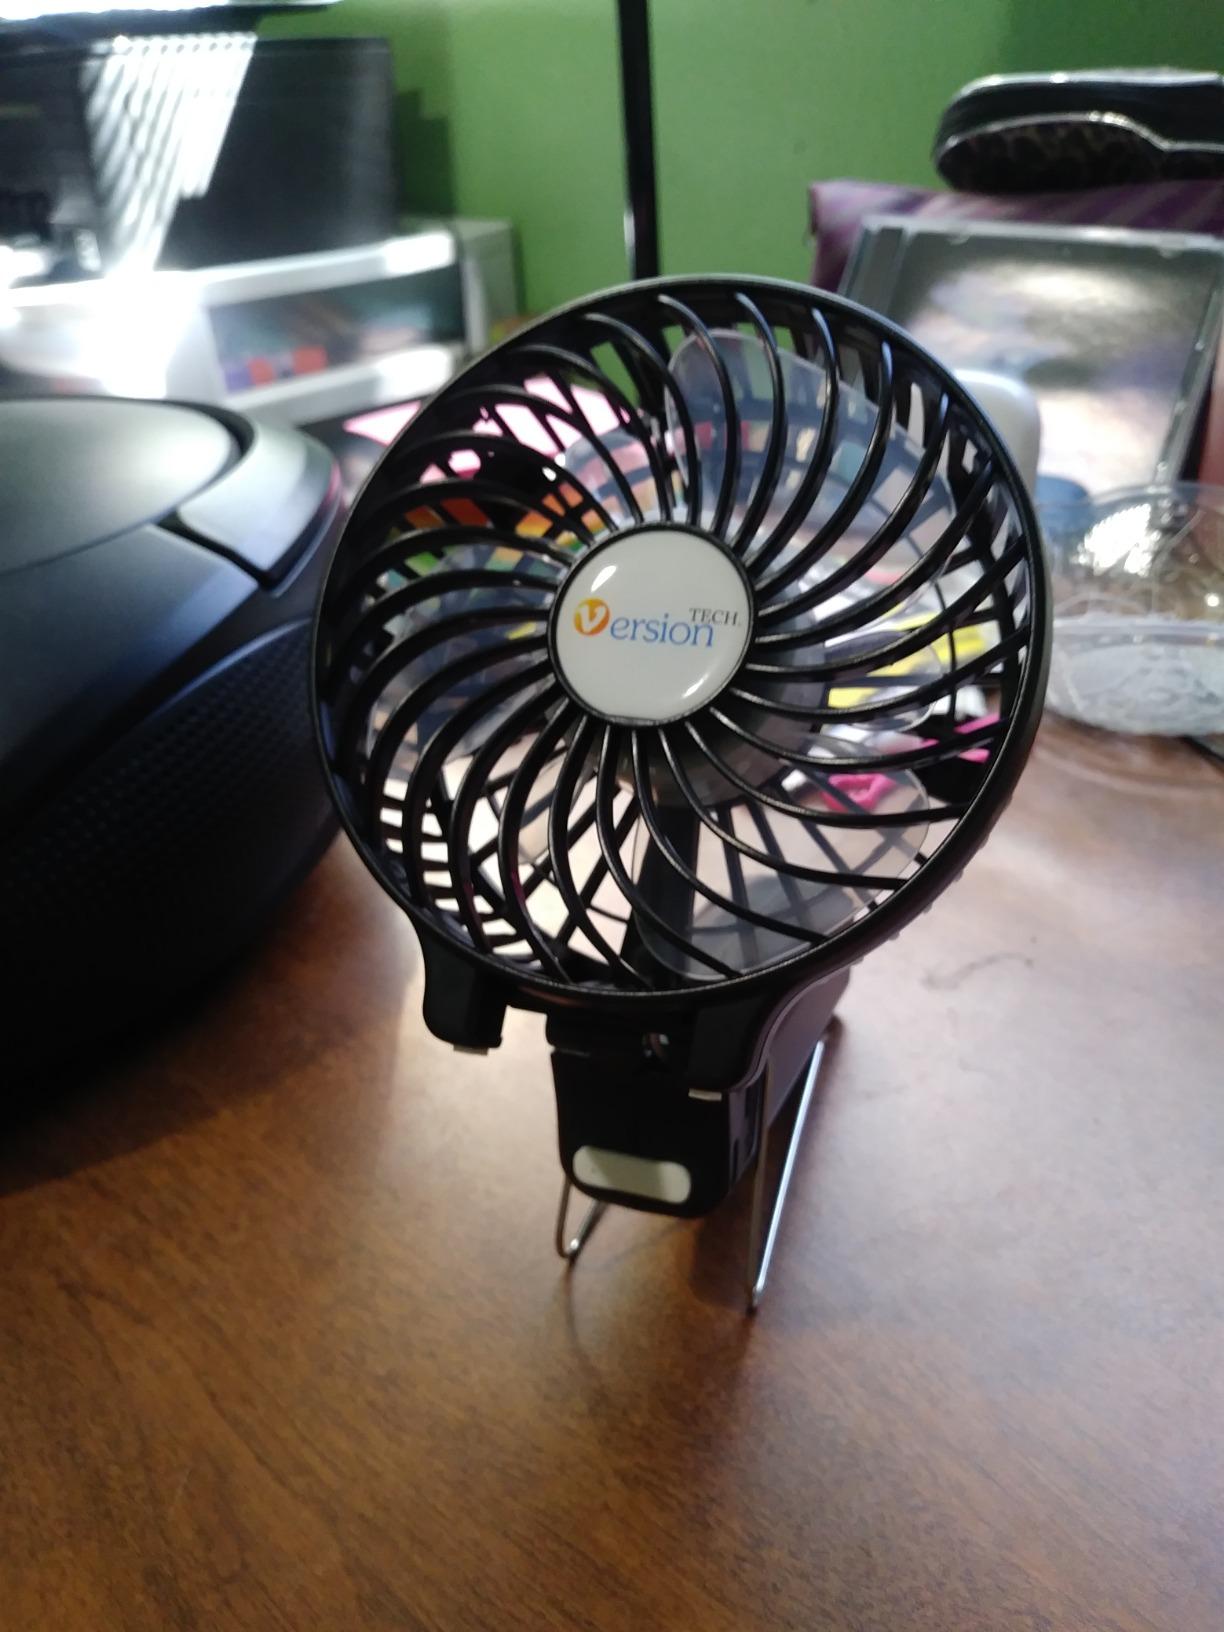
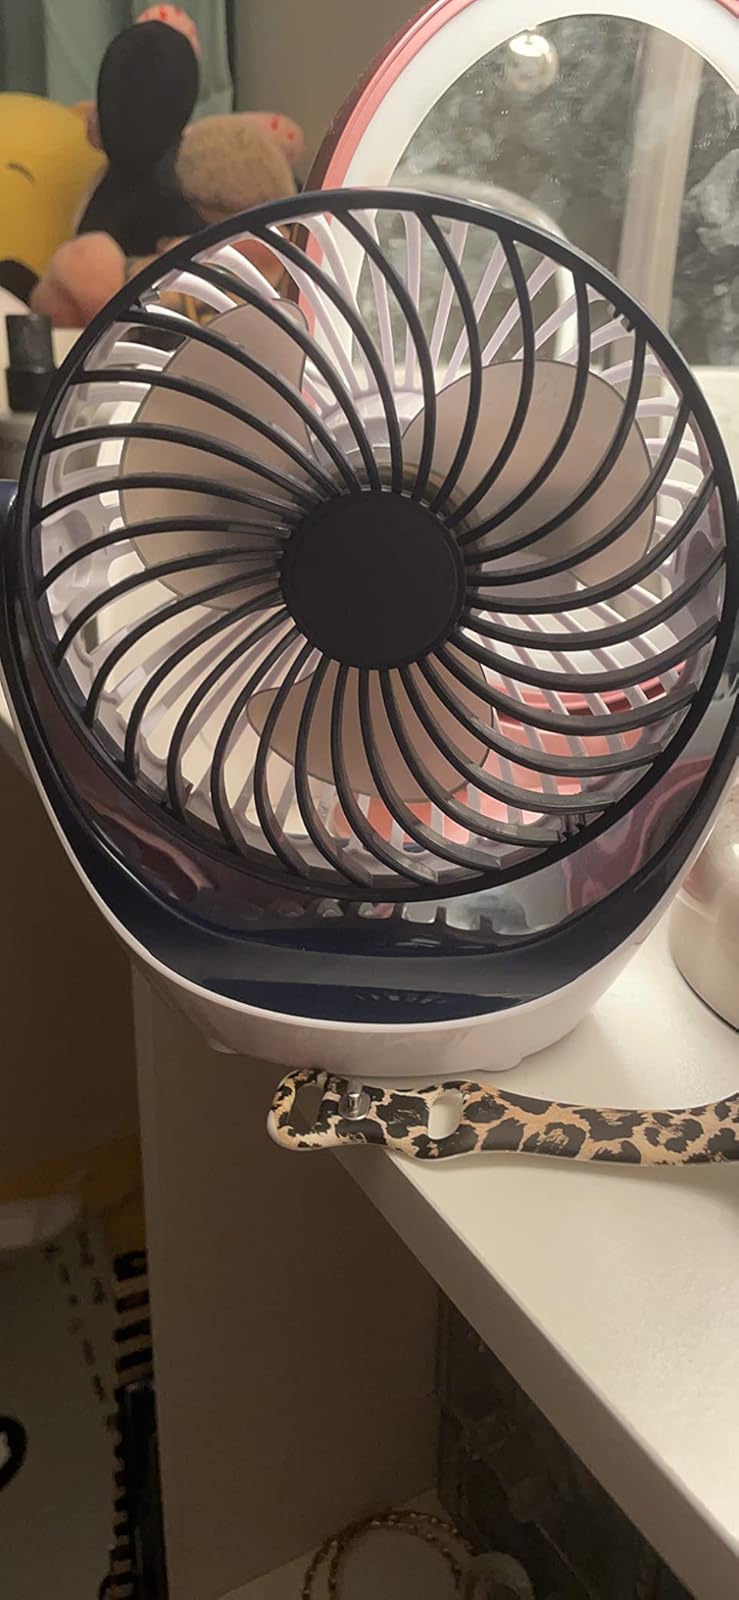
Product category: fan
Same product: no